Third Party Risk

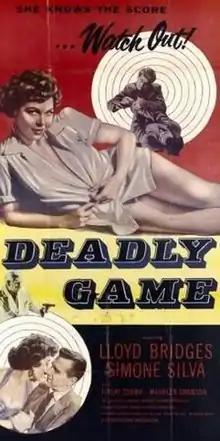
American poster

Third Party Risk (released in the US as The Deadly Game) is a 1955 second feature British crime drama film directed by Daniel Birt (who died a few months after the film's completion) and starring Lloyd Bridges, Simone Silva and Finlay Currie. It was written by Daniel Birt and Robert Dunbaris, based on the 1953 novel of the same name by Nicholas Bentley. It was released in the United States by Lippert Pictures under the title The Deadly Game, and later shown on American television under the title "Big Deadly Game". J. Elder Wills was art director, Jimmy Sangster was assistant director and Phil Leakey handled makeup. Parts of the film were shot on location in Spain. Filming started on 15 February 1954, and it was trade shown on 22 March 1955 at the Hammer Theatre. Meanwhile the film had already been released in America in January 1955. This was the last Hammer film that Lippert released in the US.